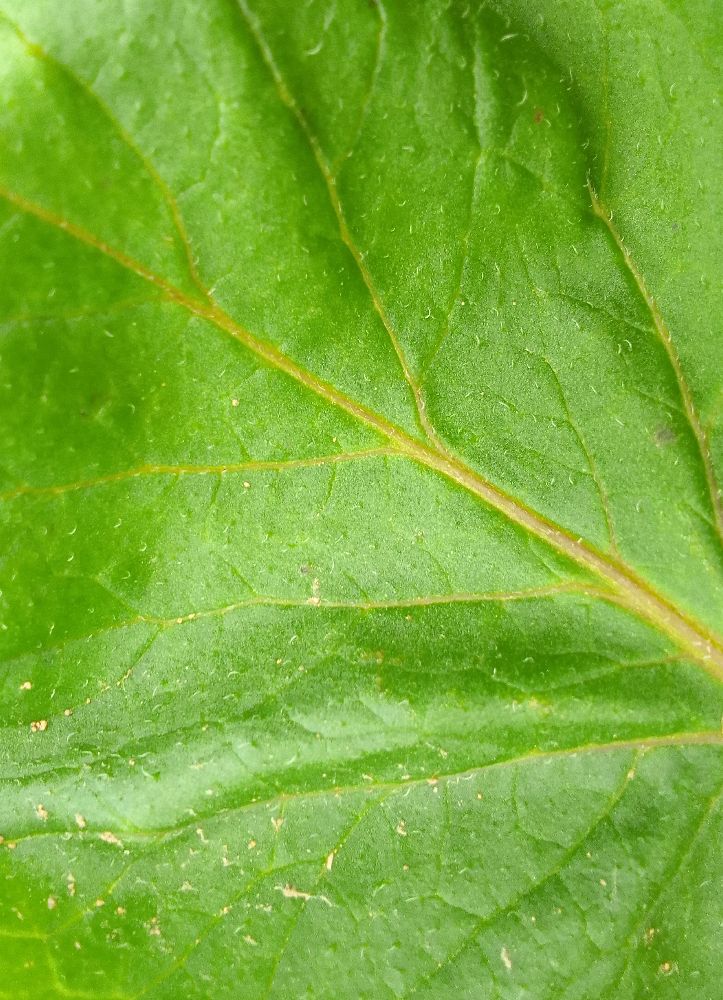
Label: Healthy